Ensenada

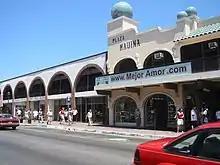
Shops on Calle Primera.

Ensenada is the municipal seat of the Ensenada Municipality. The city is made up of the boroughs of Ensenada and Chapultepec.